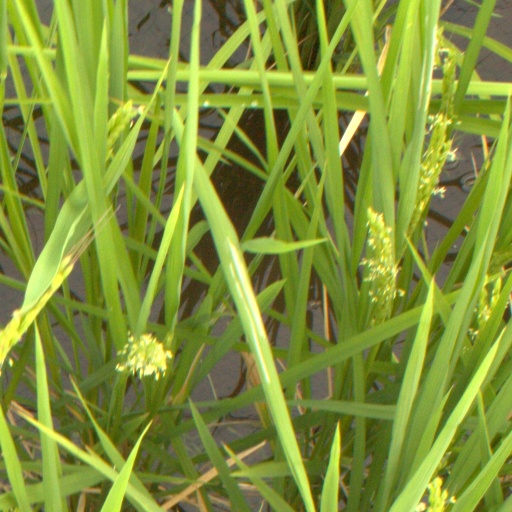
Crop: rice